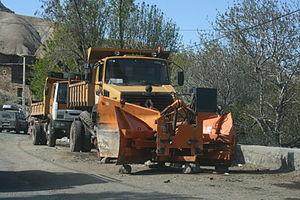
Le réseau routier marocain est constitué de l'ensemble des voies de communication terrestres permettant le transport par véhicules routiers, et en particulier, les véhicules motorisés au Maroc.